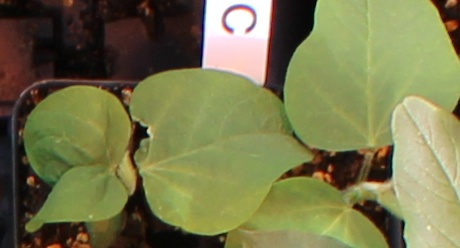
Label: Soybean